Rui Almeida

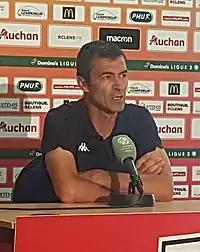
Almeida as Troyes manager in 2018

Rui Miguel Garcia Lopes de Almeida (born 29 September 1969) is a Portuguese professional football manager.